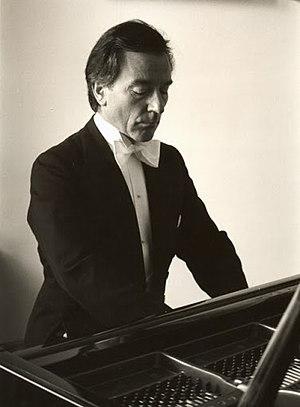
Ricardo Requejo Retegui, 10 juin 1938 à Irun - 12 novembre 2018 dans la même ville, est un pianiste classique et enseignant espagnol.